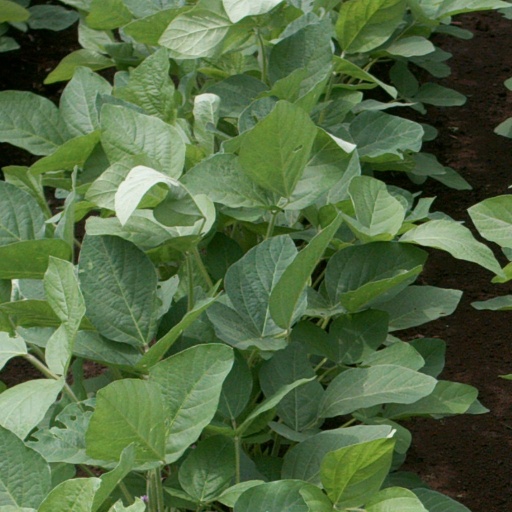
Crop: soybean